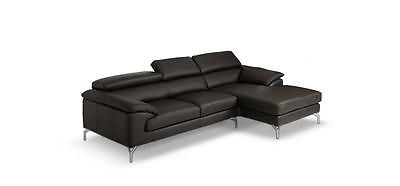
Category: sofa